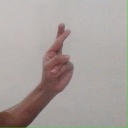
अक्षर: र